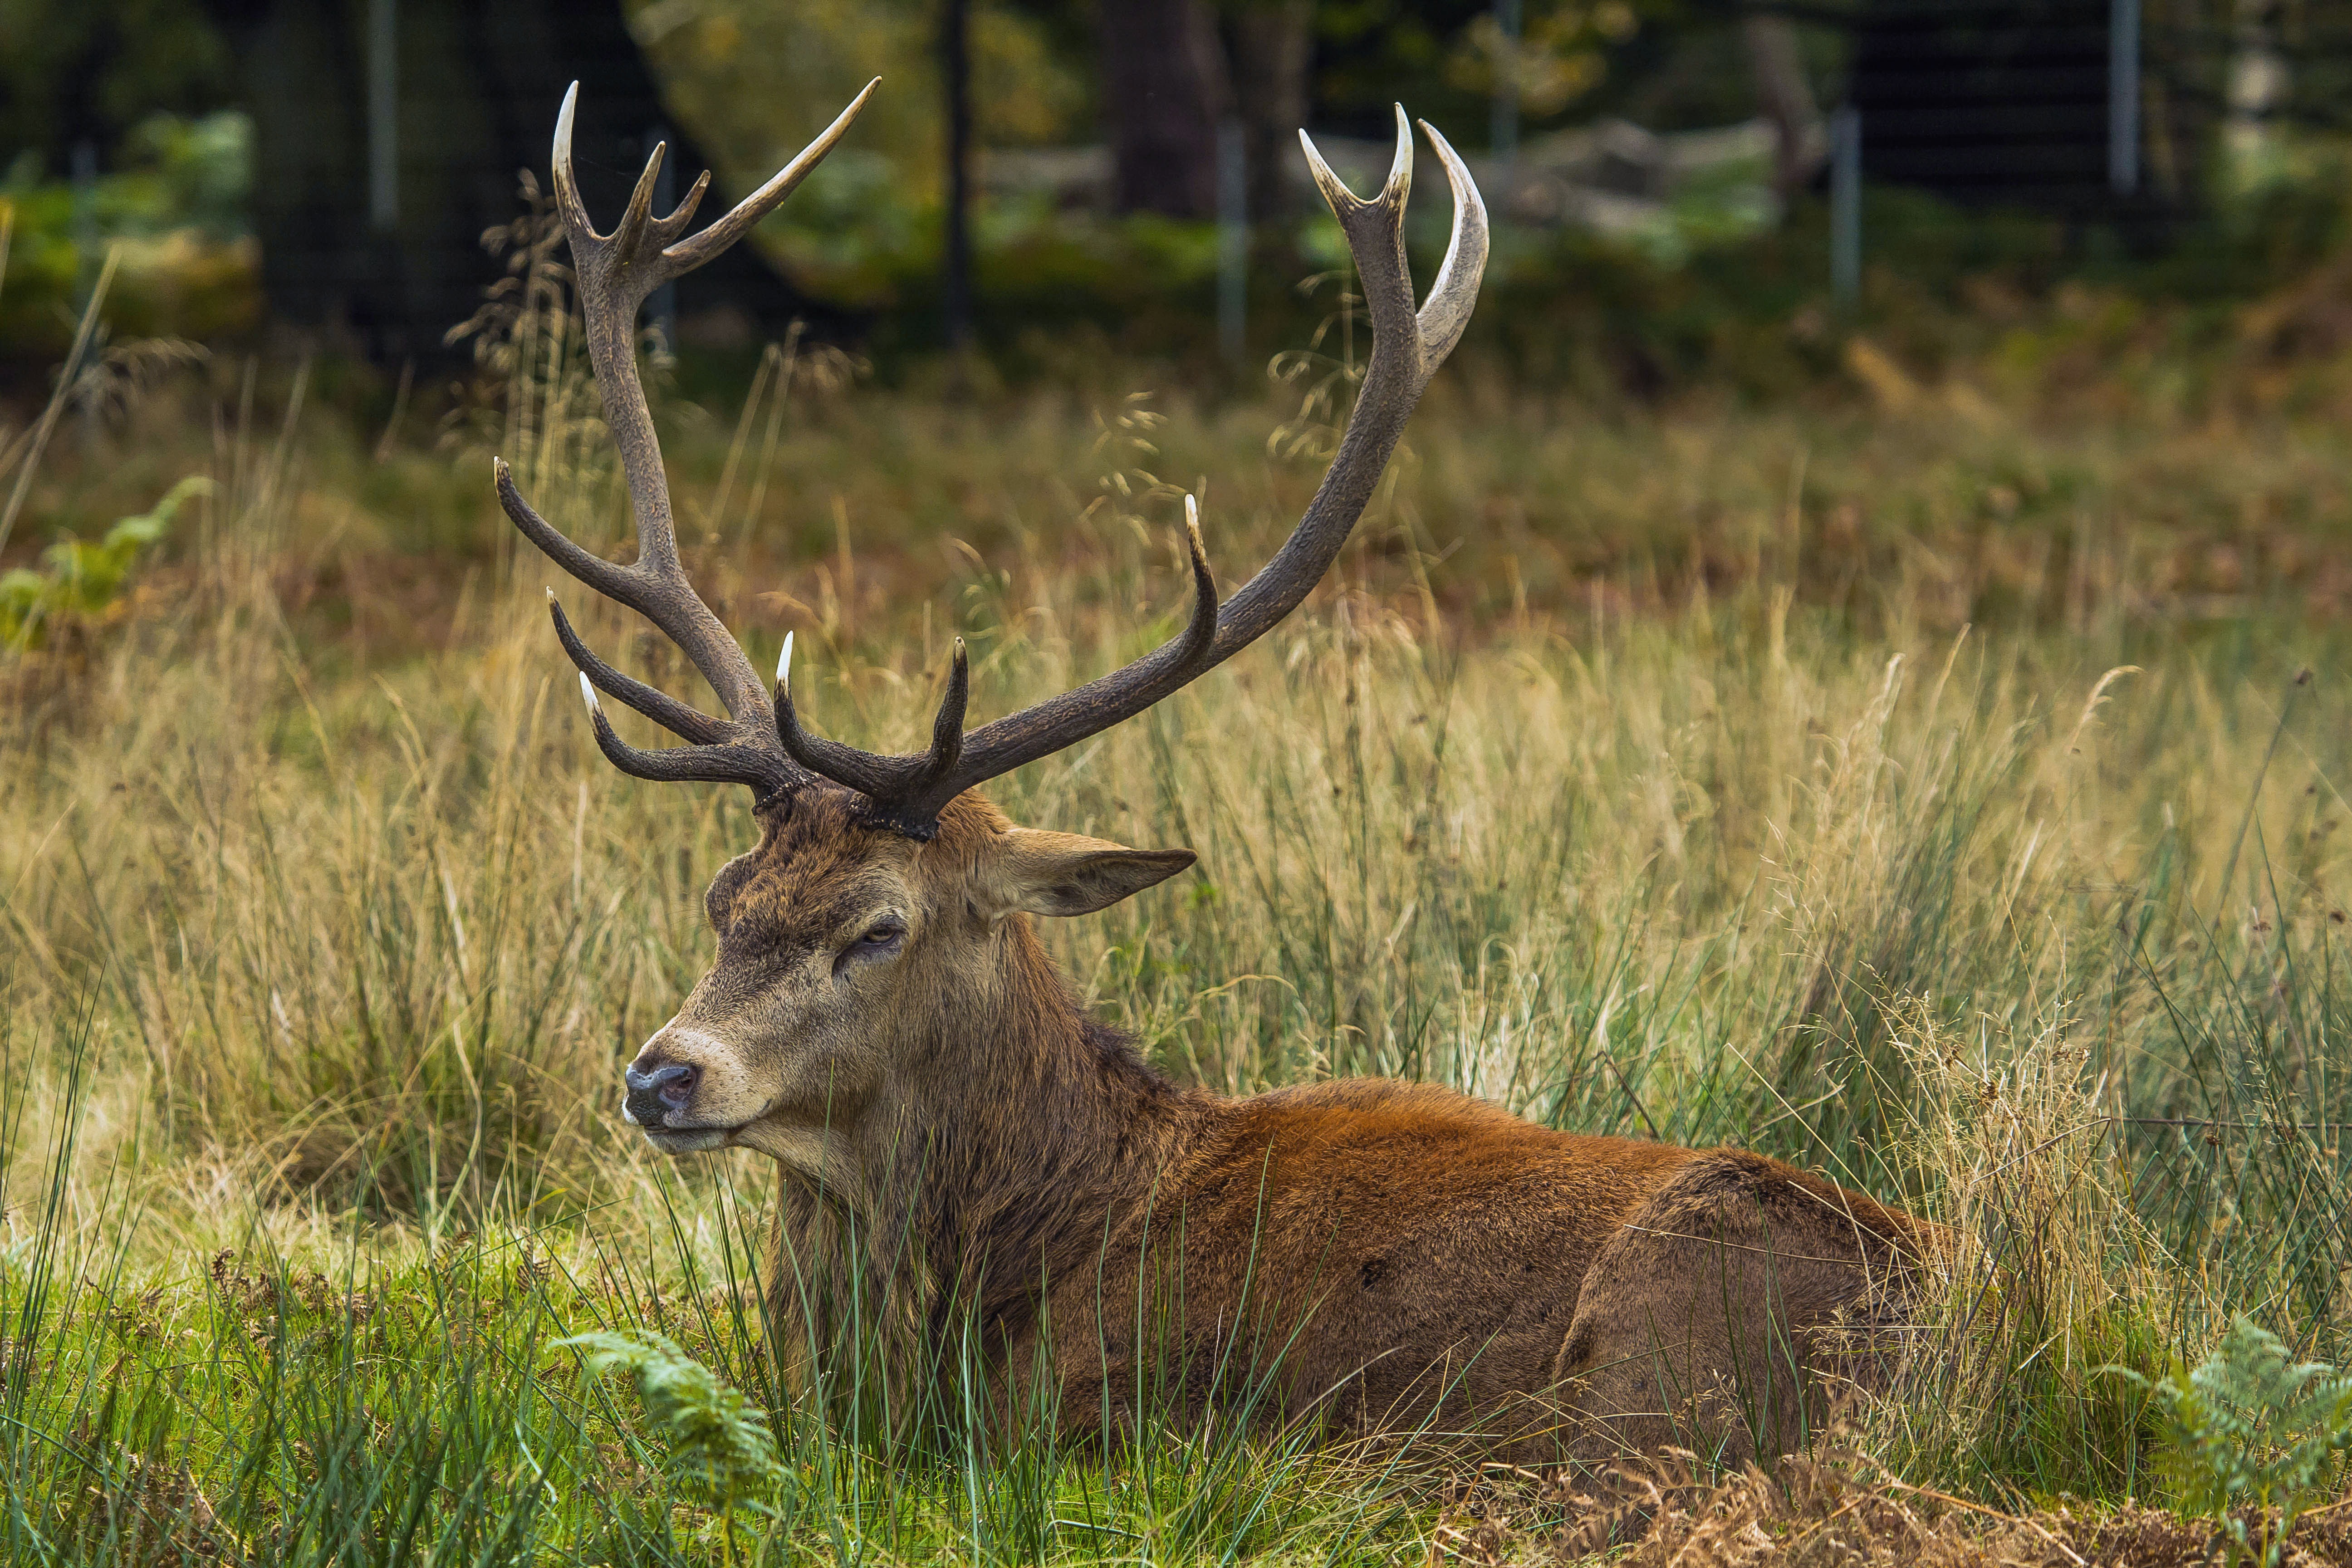
forest, prairie, wildlife, deer, park, mammal, fauna, antler, grassland, vertebrate, richmond, elk, deer hunting, white tailed deer